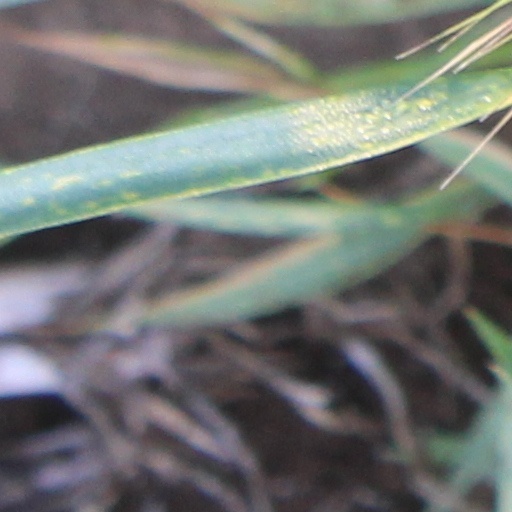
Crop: wheat